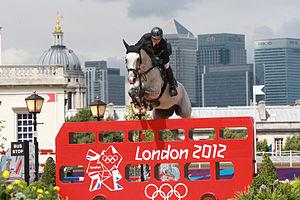
Les épreuves d’équitation aux Jeux olympiques d'été de 2012 se sont déroulées du 28 juillet au 9 août 2012 au Greenwich Park de Londres. La compétition est composée de six épreuves issues de trois disciplines équestres disputées à titre individuel et par équipe : le concours complet, le dressage et le saut d'obstacles. Quarante nations représentées par 199 athlètes prennent part à la compétition. La Grande-Bretagne remporte le plus grand nombre de médailles lors de ces compétitions équestres avec cinq médailles dont trois en or. L'Allemagne gagne quatre médailles dont deux en or et la Suisse une seule médaille, mais en or. La performance des Pays-Bas est également notable avec quatre médailles remportées, trois en argent et une en bronze.